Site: saxony
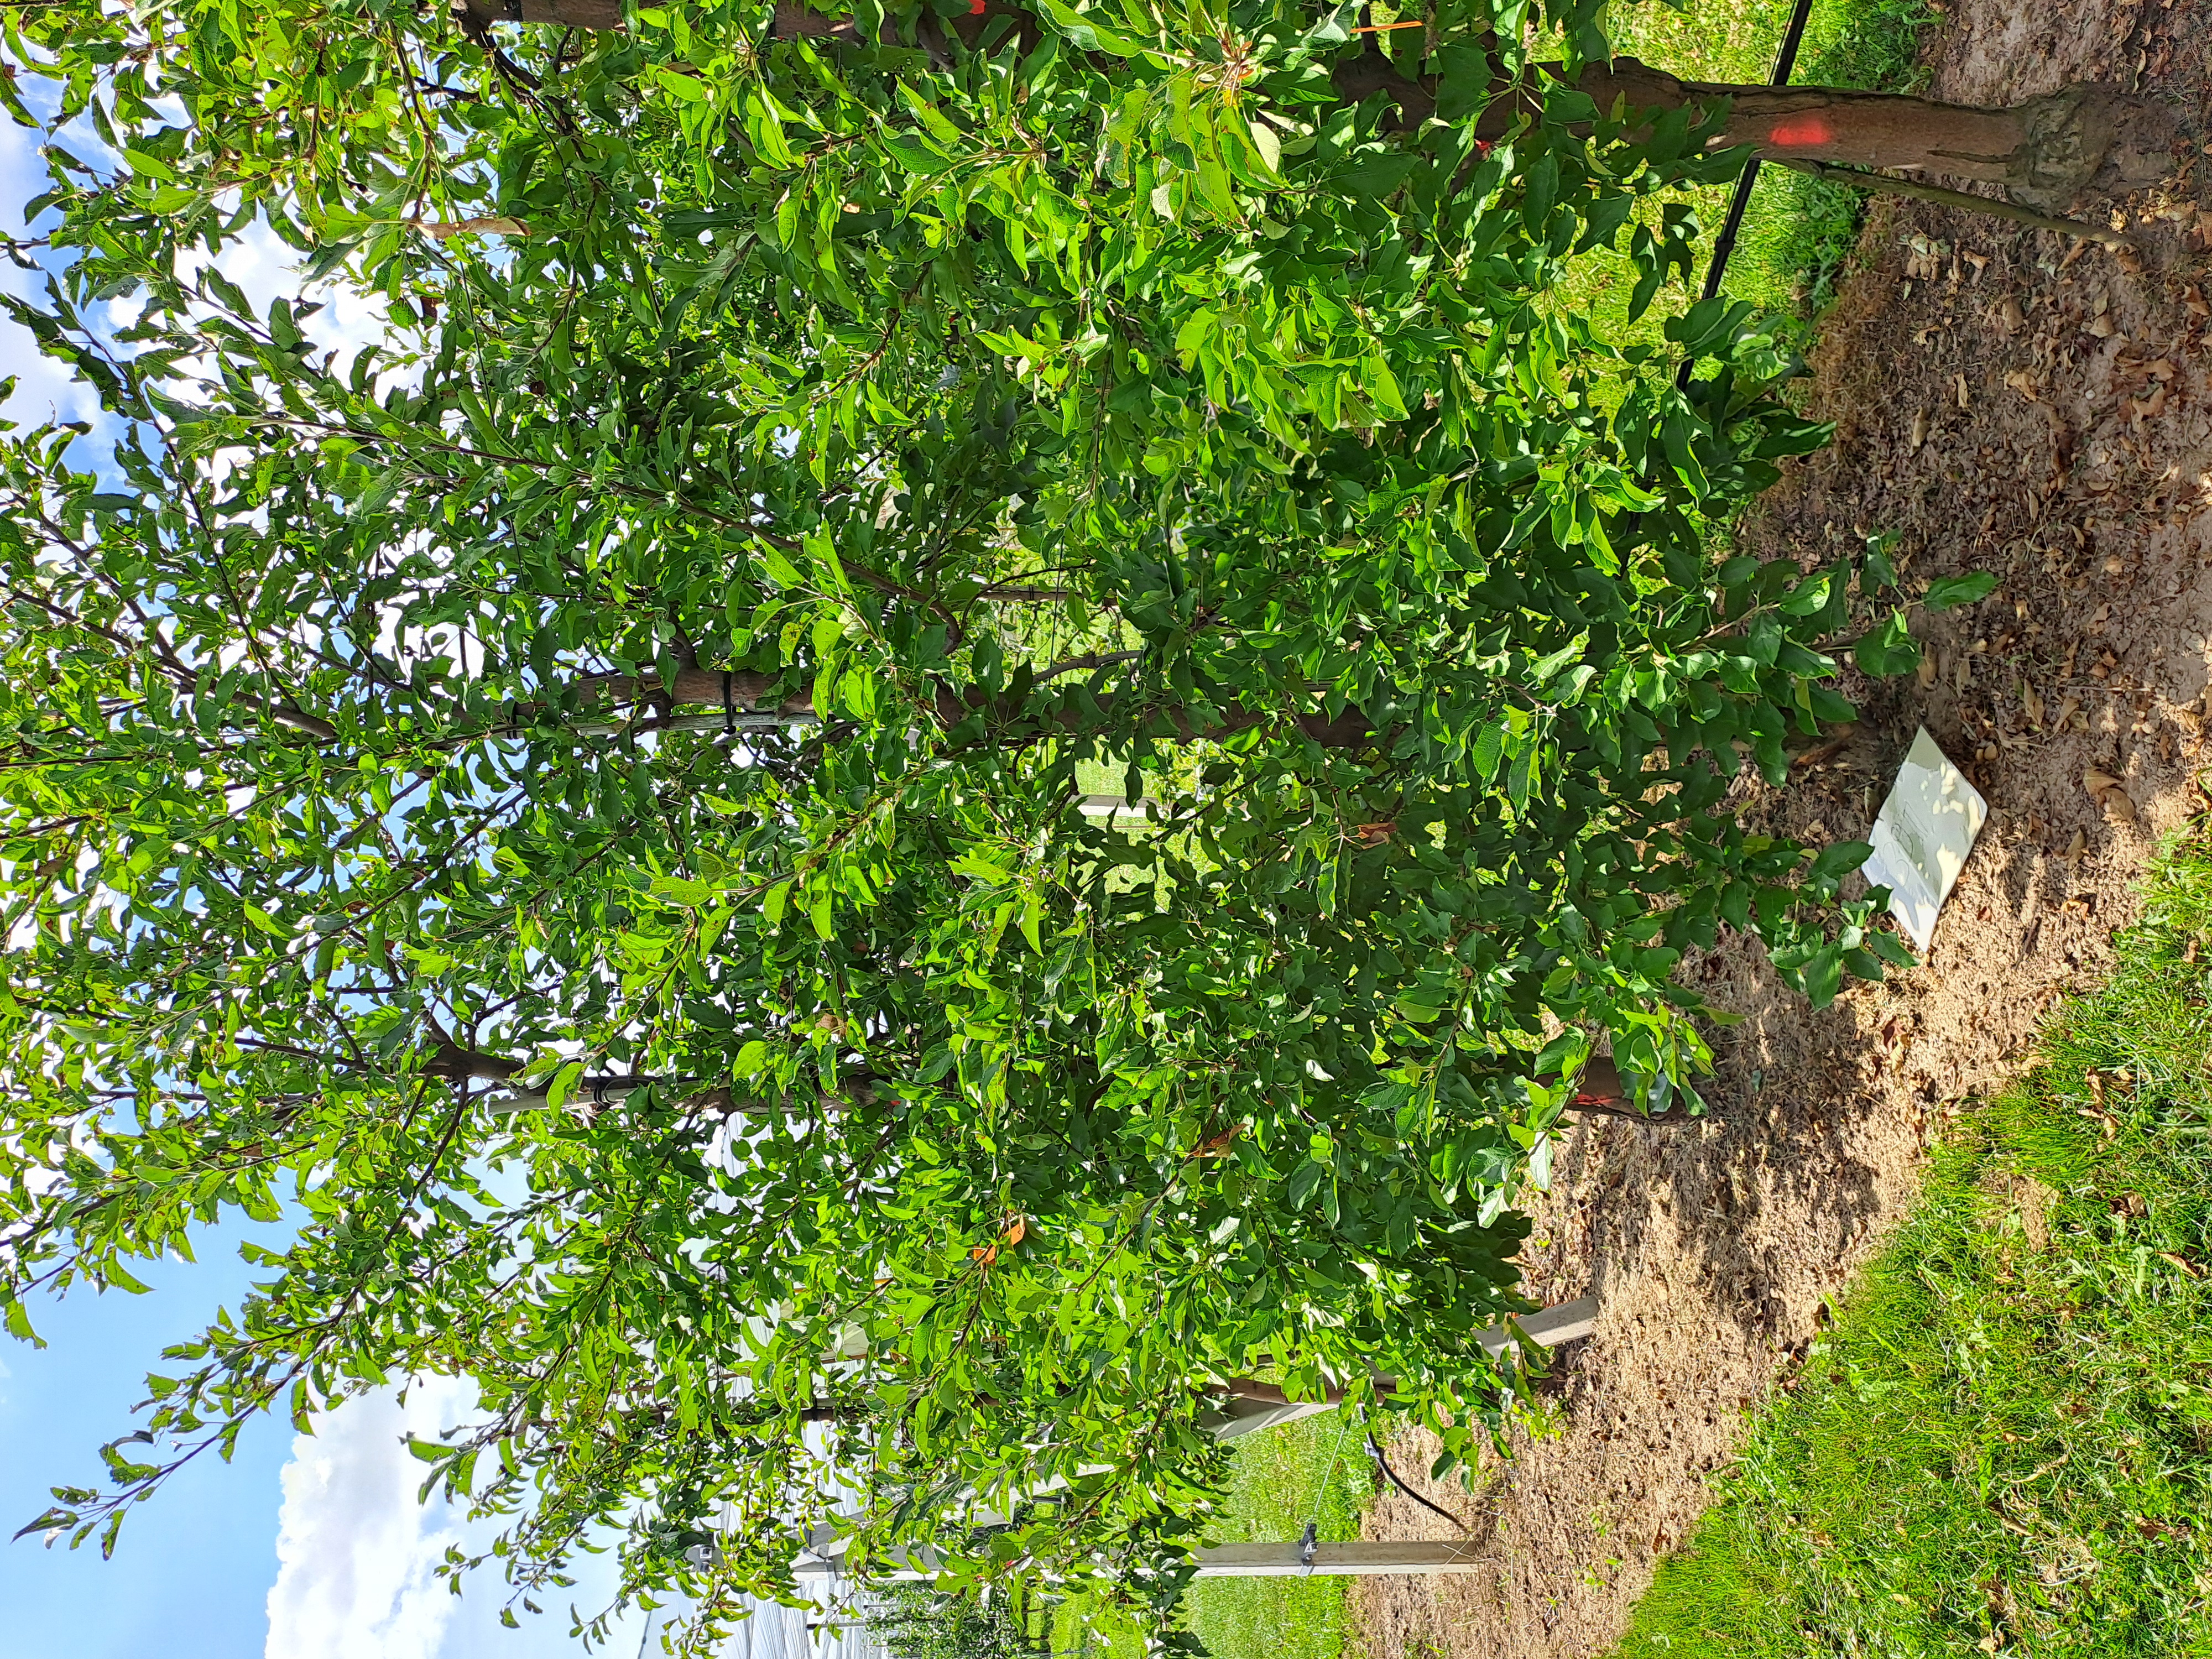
Growth stage (BBCH 85): Maturity of fruit and seed